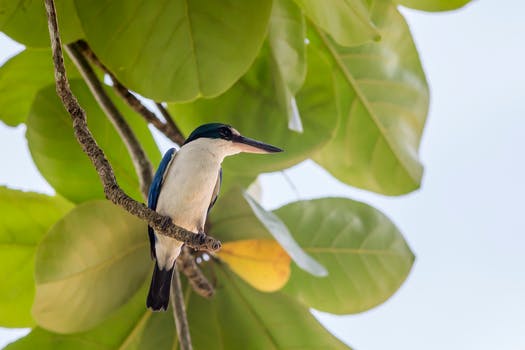
Label: No Watermark